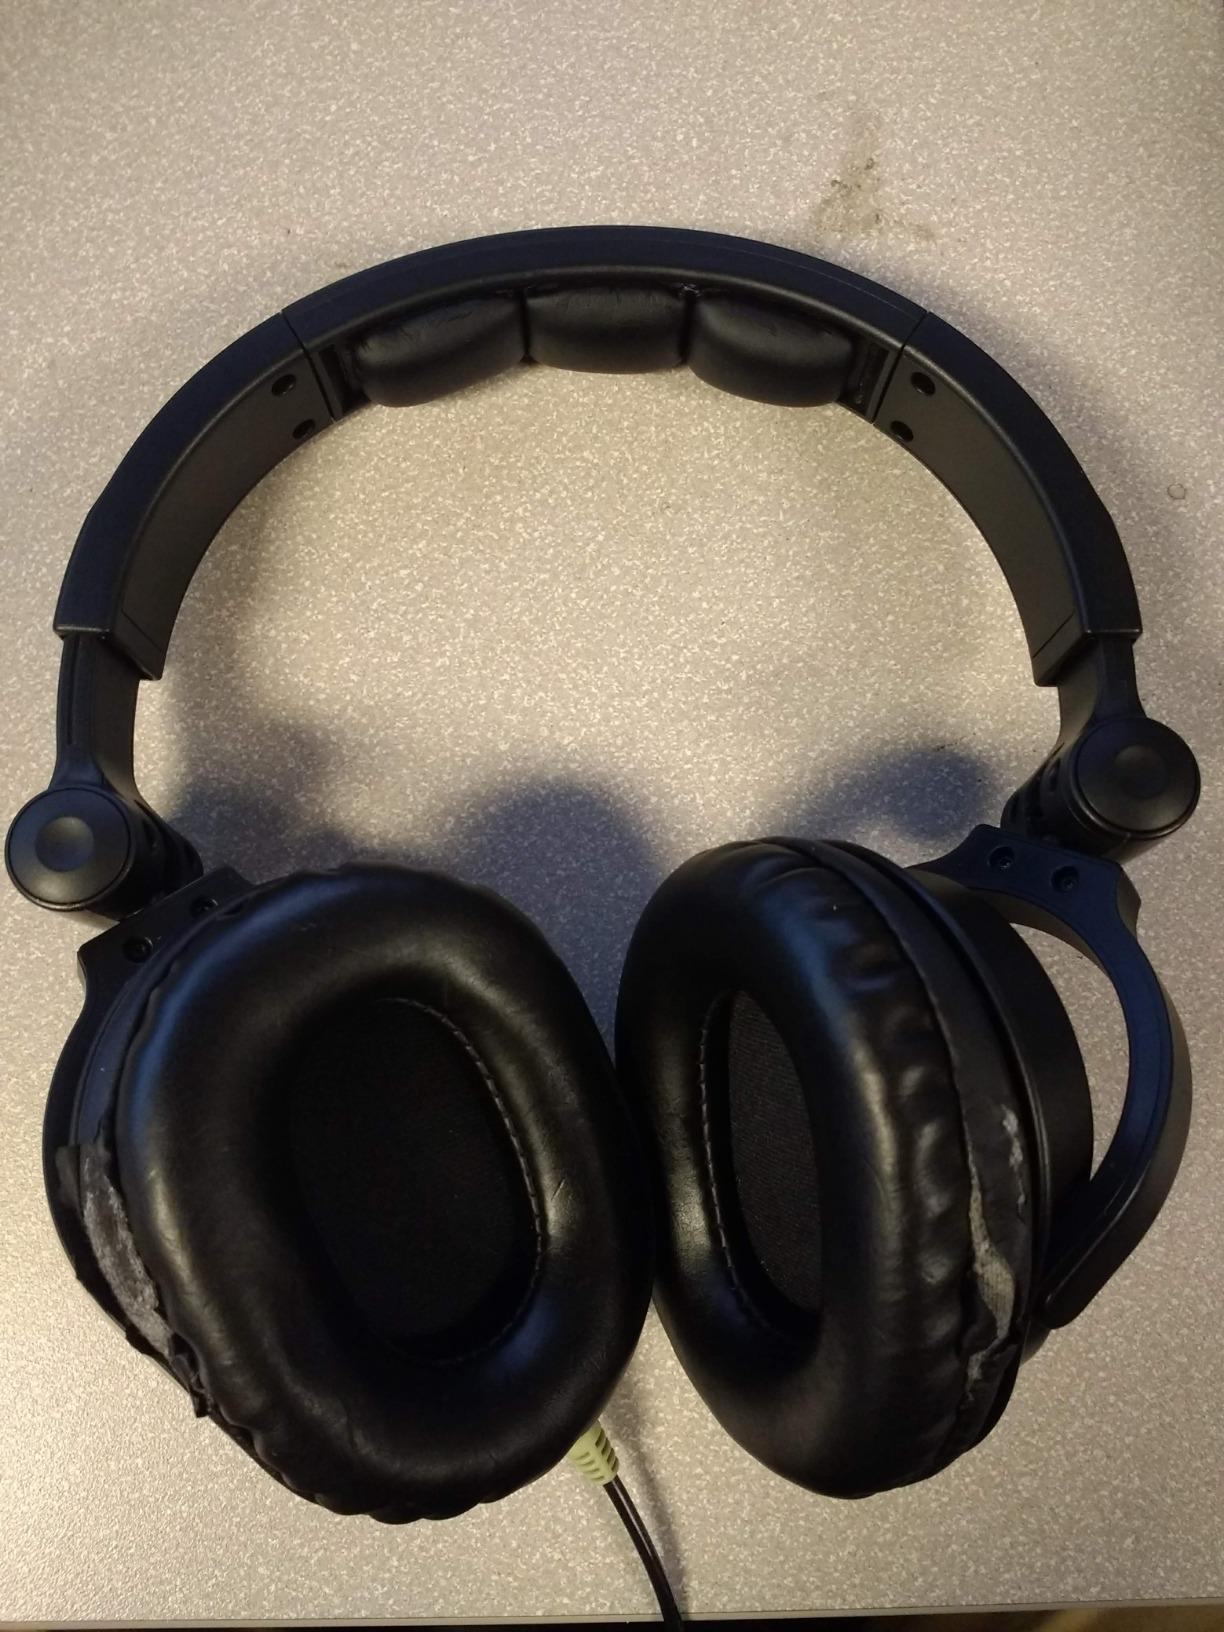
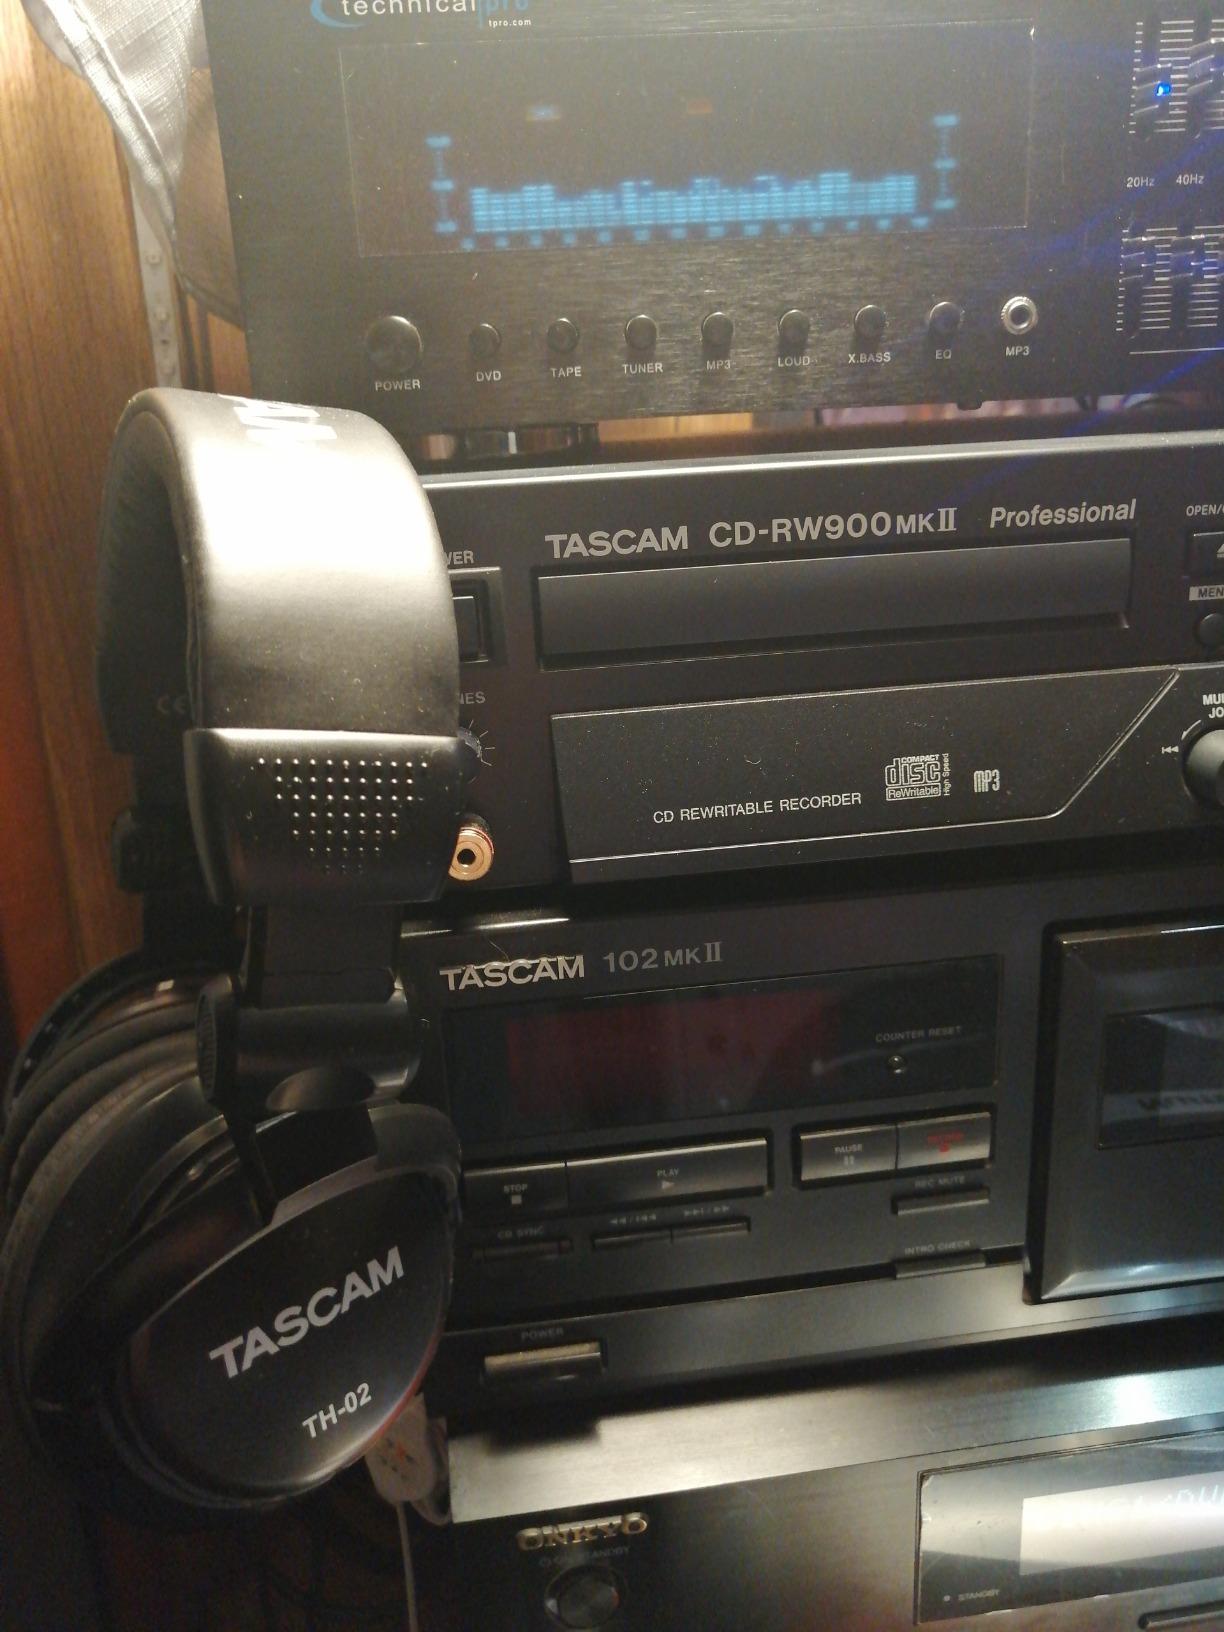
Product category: headphones
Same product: no